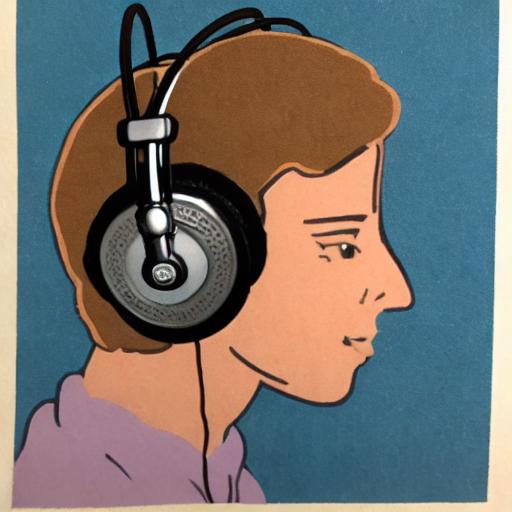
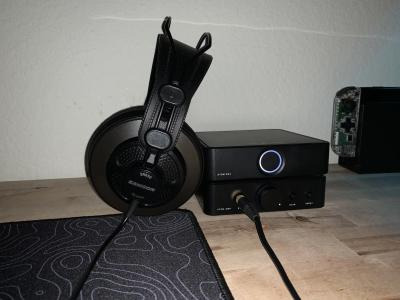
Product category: headphones
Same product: no